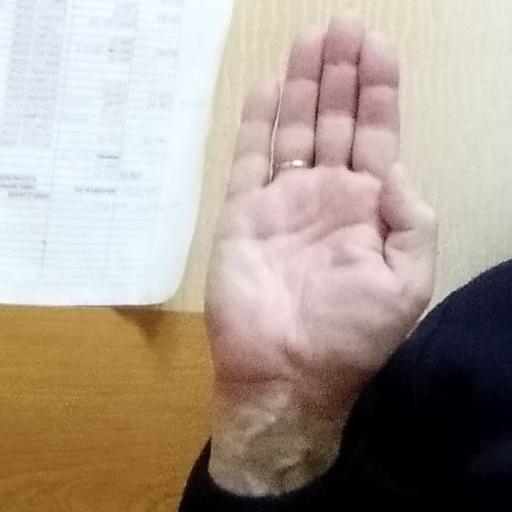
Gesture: stop